Laren, North Holland

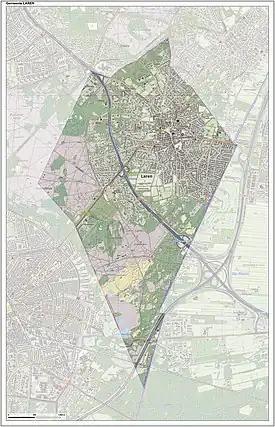
"Topographic map of Laren, 2015"

Laren is a town and municipality in the province of North Holland, Netherlands. Located in the Gooi region, it is the oldest town in the area. Together with its neighbor Blaricum, Laren is one of the most affluent towns in the Netherlands.